Shauri Moyo

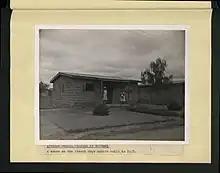
A house on the Shauri Moyo estate built in 1937

Shauri Moyo is one of Nairobi's oldest neighbourhoods, dating back to 1936. During conception Shauri Moyo was considered part of Pumwani. This was when 175 new housing units were built in Pumwani estate and were offered to Africans who used to live in the Asian-populated village of Pangani. The neighbourhood has over the years exhibited features of a shanty town with temporary informal extensions being put up next to the original houses. Shauri Moyo has in the recent years been earmarked for upgrade, with demolition of the old low-density houses to high-density, with 3,000 affordable housing units to tackle the housing deficit in the city.